VFA-115

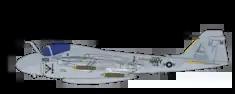
NF-501, one of the aircraft that participated in the first strike on Ahmad Al-Jaber Air Base in occupied Kuwait on January 17, 1991.

In October 1965, the squadron returned to Southeast Asia. During six months on Yankee Station in the Gulf of Tonkin, VA-115 flew 2,051 sorties, over 8,000 hours and delivered of ordnance against enemy targets in Vietnam. In September 1966, VA-115 joined Carrier Air Wing Five aboard USS "Hancock" and made its second deployment to Vietnam from January to July 1967.